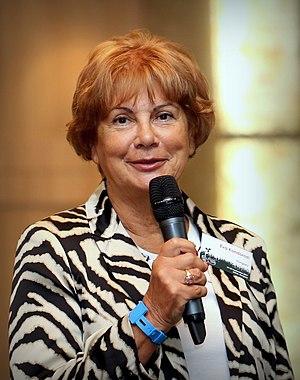
Éva Kondorosi, née le 22 mars 1948 à Budapest, est une biologiste et botaniste hongroise. En 1989, elle s’installe en France et entre au CNRS comme Directeur de recherches à l’Institut des Sciences du végétal à Gif-sur-Yvette. En 1995, elle obtient la nationalité française. Elle a joué un rôle important dans la collaboration scientifique franco-hongroise. Elle est membre et membre correspondante de diverses académies, dont l’Académie nationale des sciences et l’Academia Europaea.